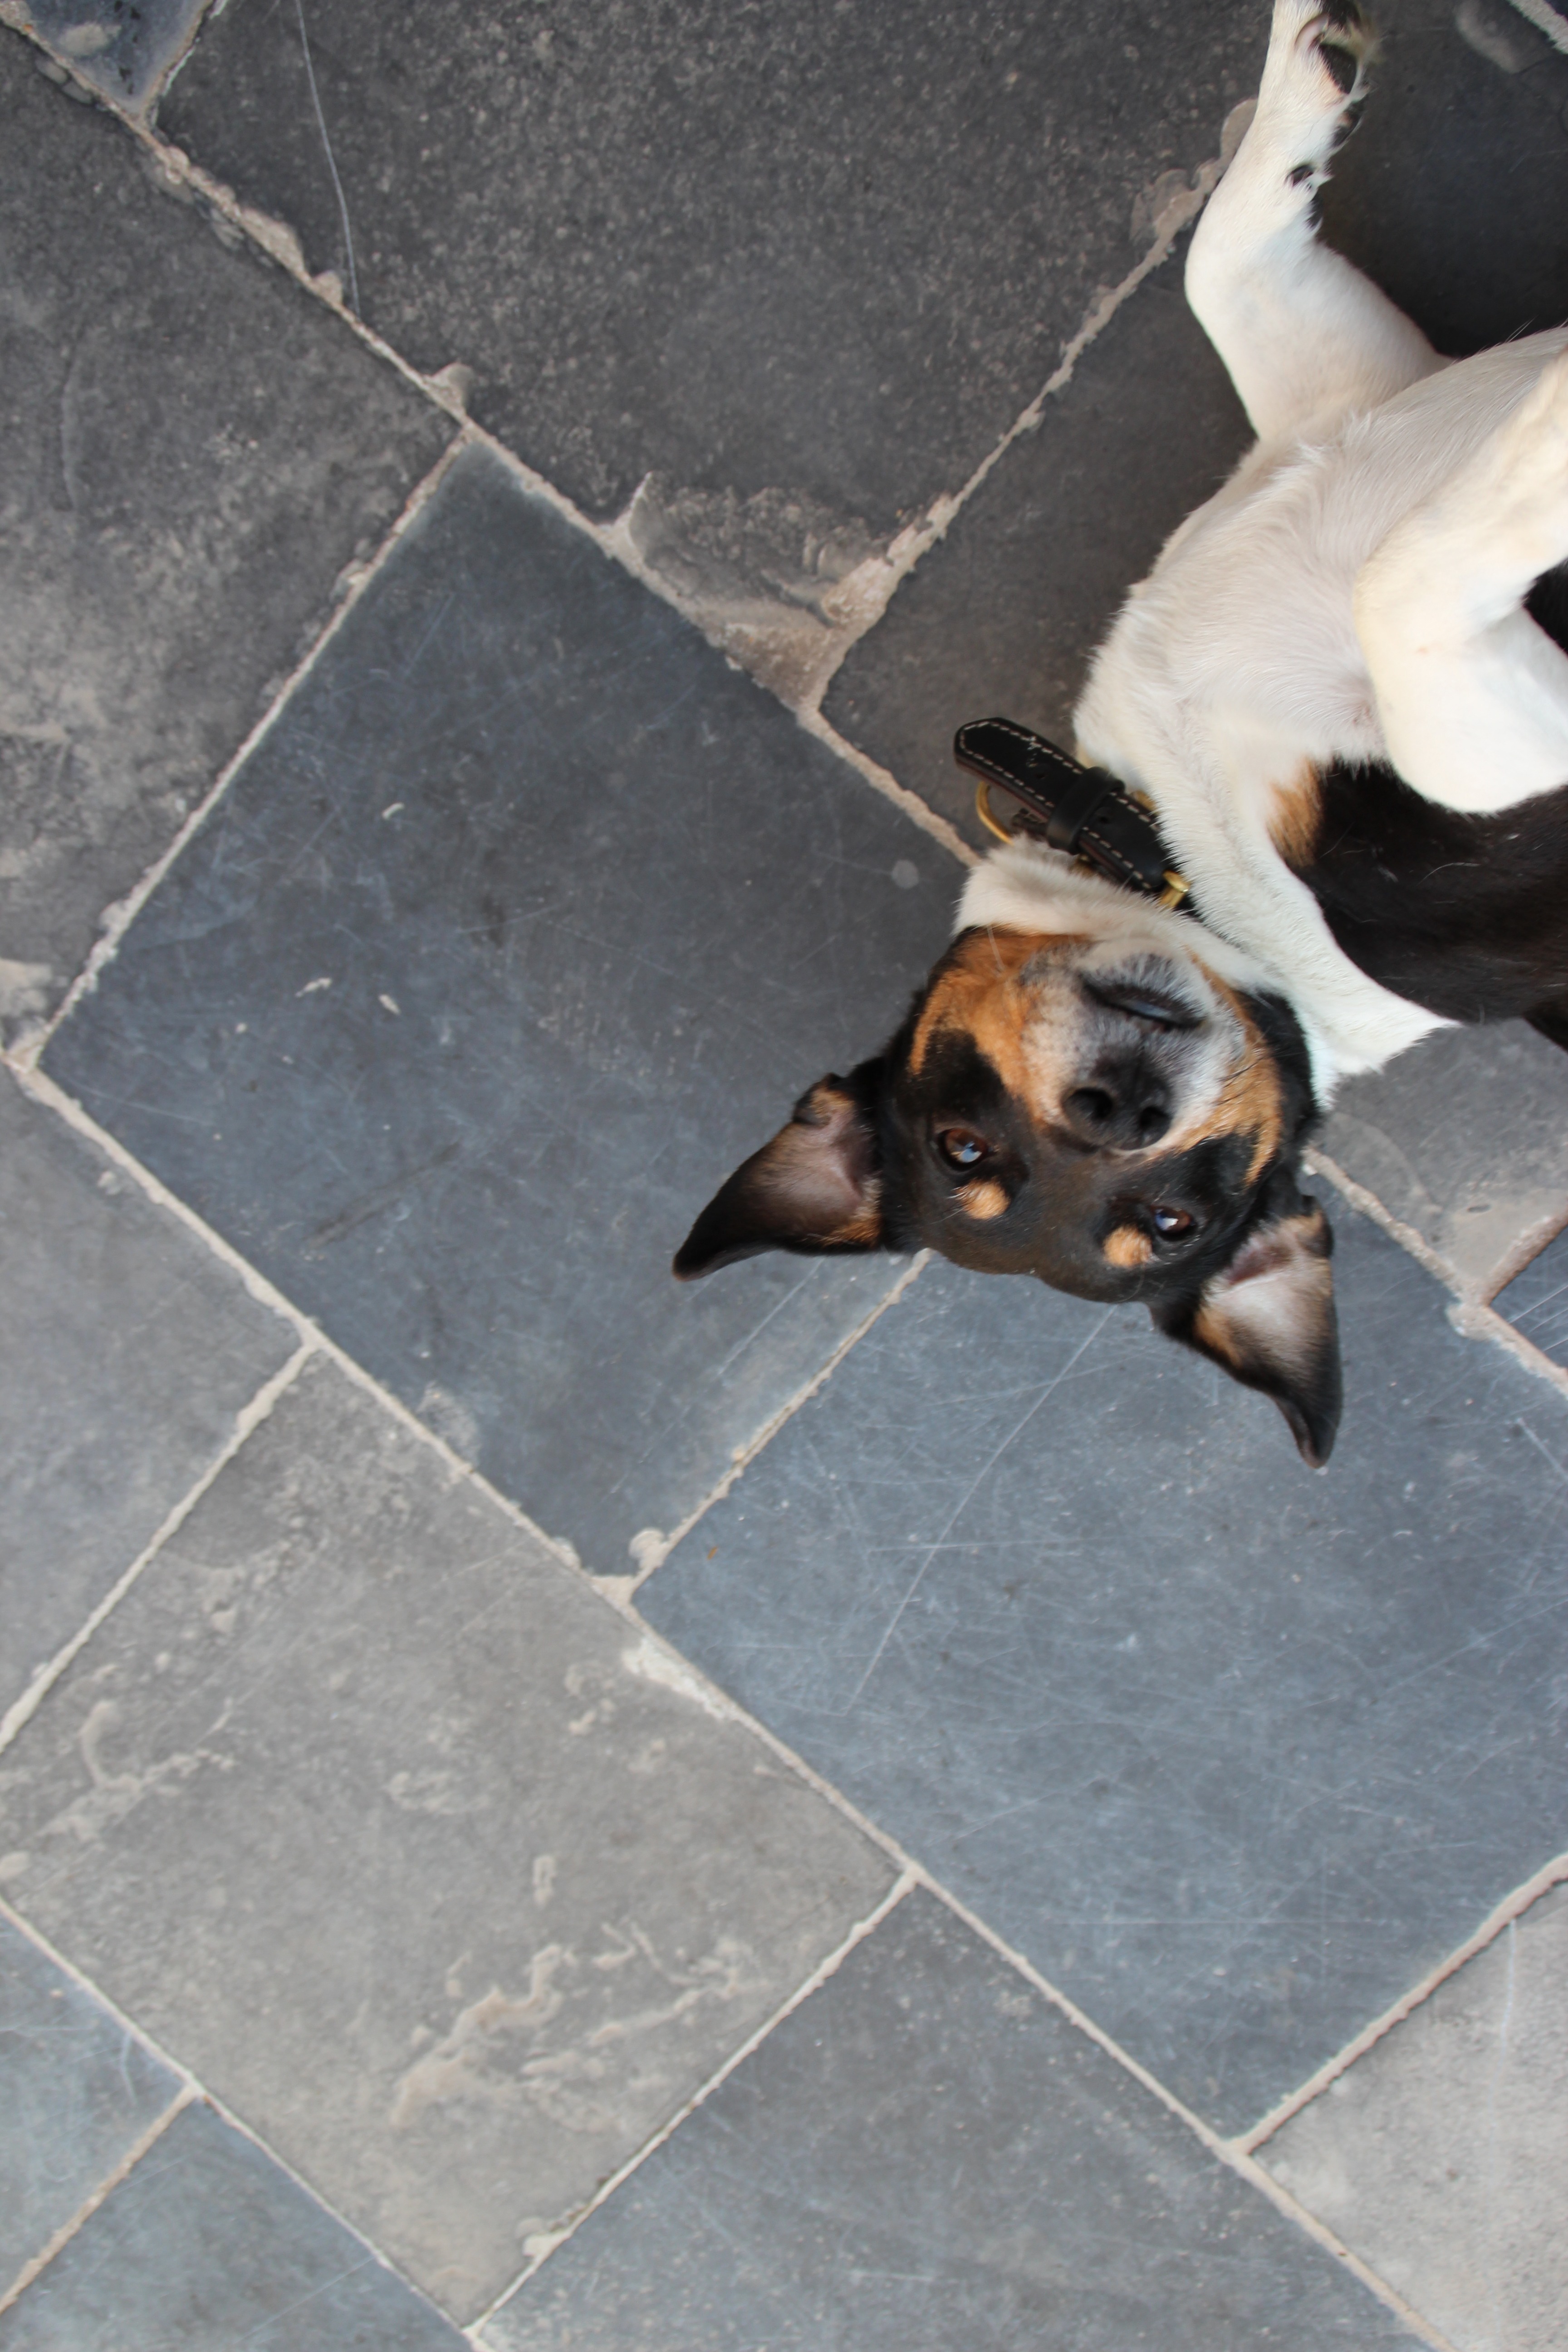
dog, mammal, vertebrate, terrier, street dog, dog like mammal, is head, jaques